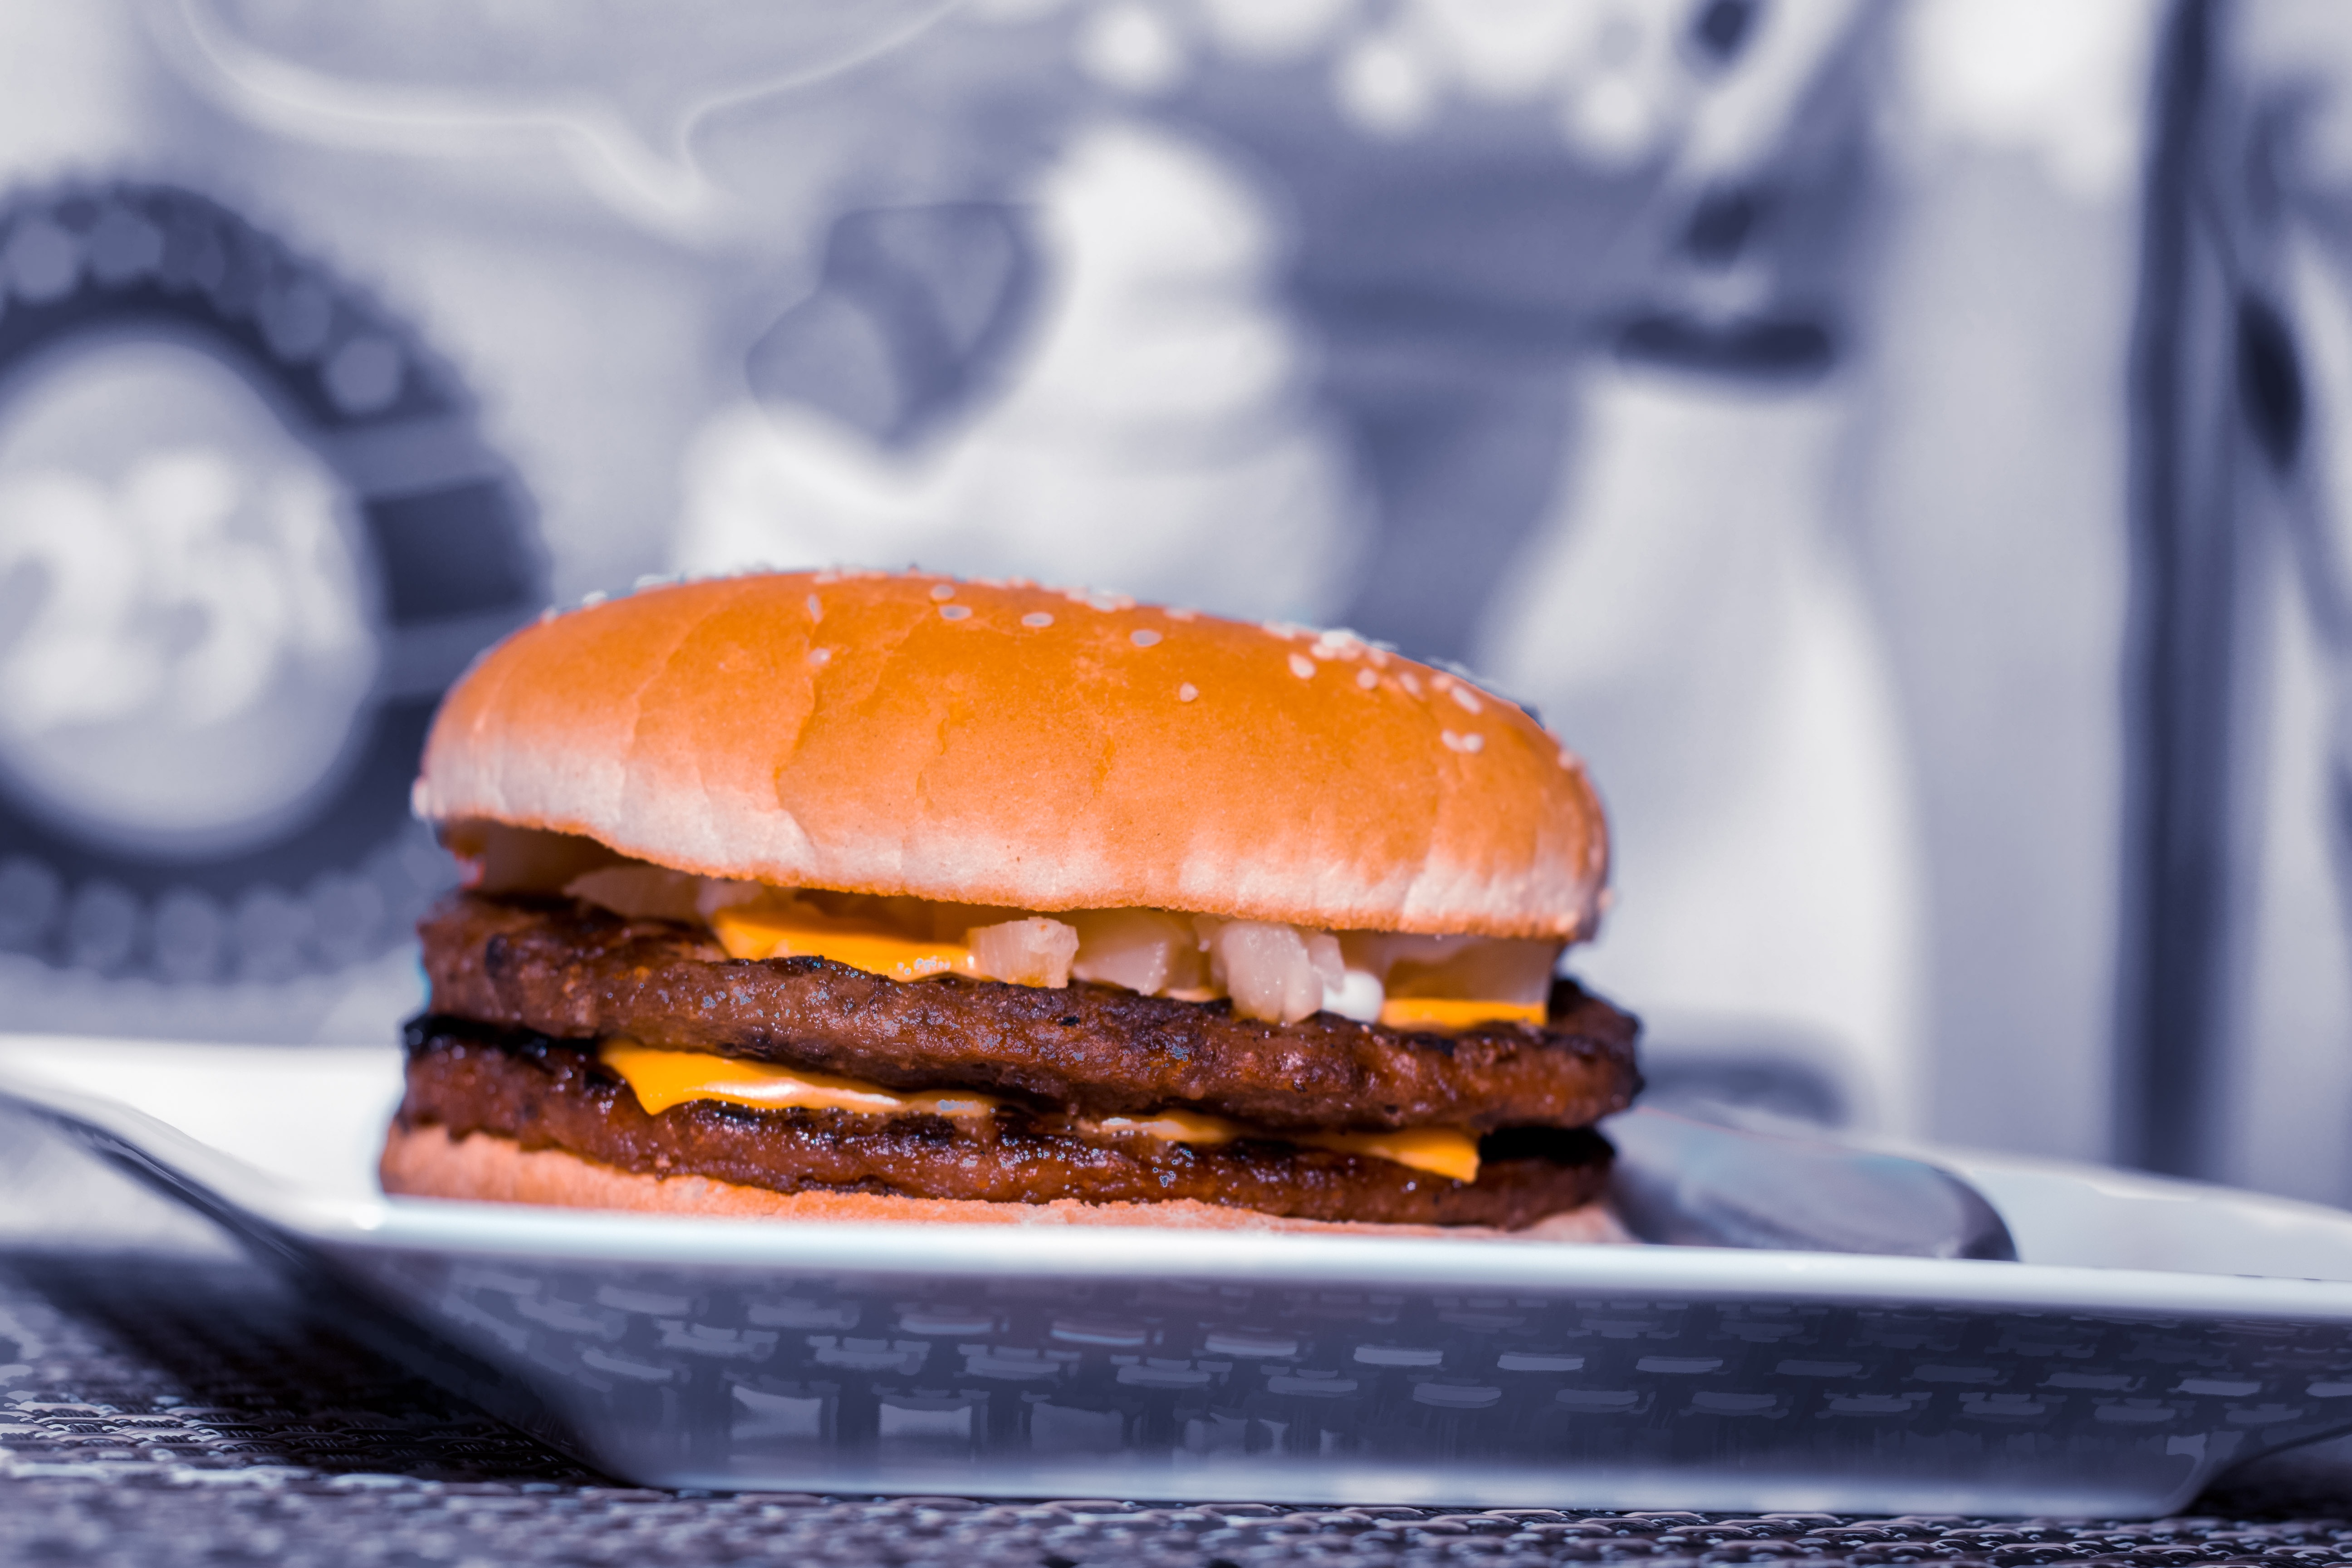
dish, meal, food, produce, breakfast, fast food, meat, hamburger, burger, sandwich, cheese, bun, cheeseburger, big mac